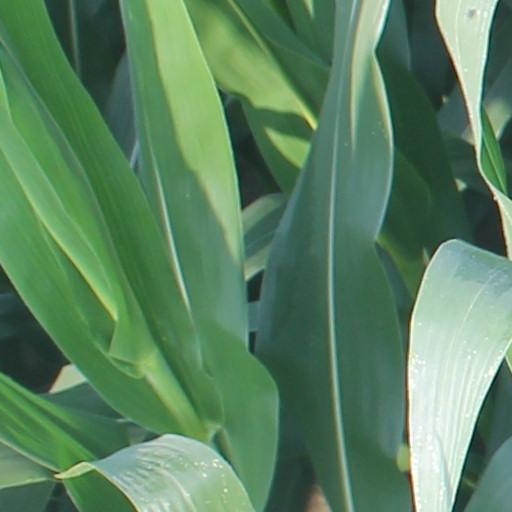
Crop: maize; corn